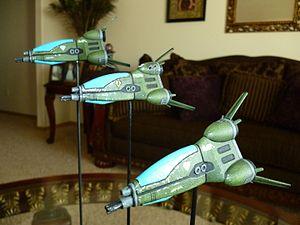
Macross est un anime japonais en 36 épisodes de 25 minutes, réalisée par Noboru Ishiguro en 1982.
Les Zentradi sont un peuple extraterrestre apparaissant dans la série d'animation japonaise The Super Dimension Fortress Macross.